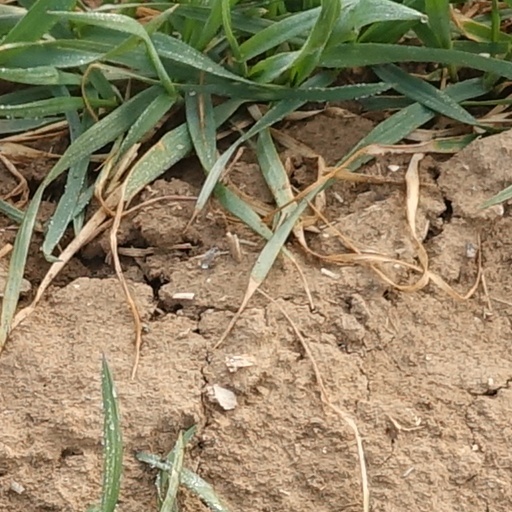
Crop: wheat